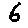
Label: 6